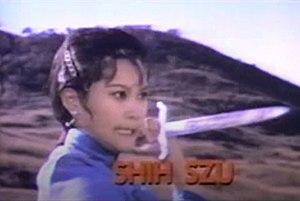
Lei Qiu-si, connue sous le nom de scène Shih Szu, est une actrice taïwanaise ayant travaillé dans les années 1970 et au début des années 1980, principalement à Hong Kong pour la société Shaw Brothers.